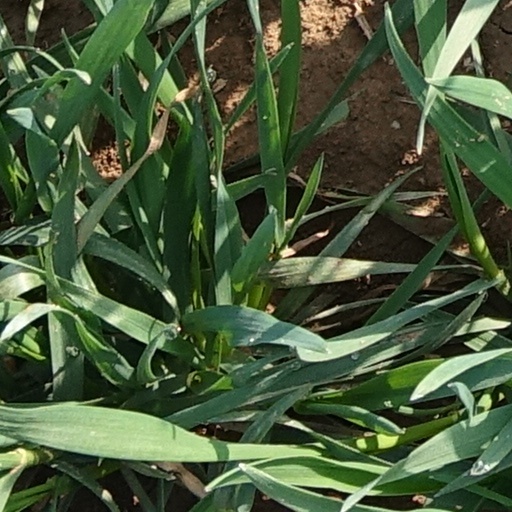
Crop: wheat